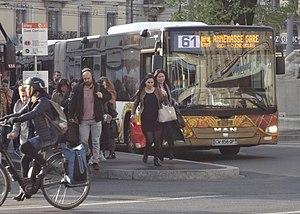
Bus TPG ligne 61 pour Annemasse, sur la place Cornavin à Genève. Décoré pour faire connaître le «
Le CEVA, acronyme de « Cornavin - Eaux-Vives - Annemasse », désigne la transformation et l’extension d’une liaison ferroviaire dans le canton de Genève et la Haute-Savoie, mise en service en décembre 2019. Elle relie Genève à Annemasse en contournant le centre-ville de Genève par l'ouest et le sud-est et constitue la colonne vertébrale des transports publics régionaux en permettant la mise en place du Léman Express.